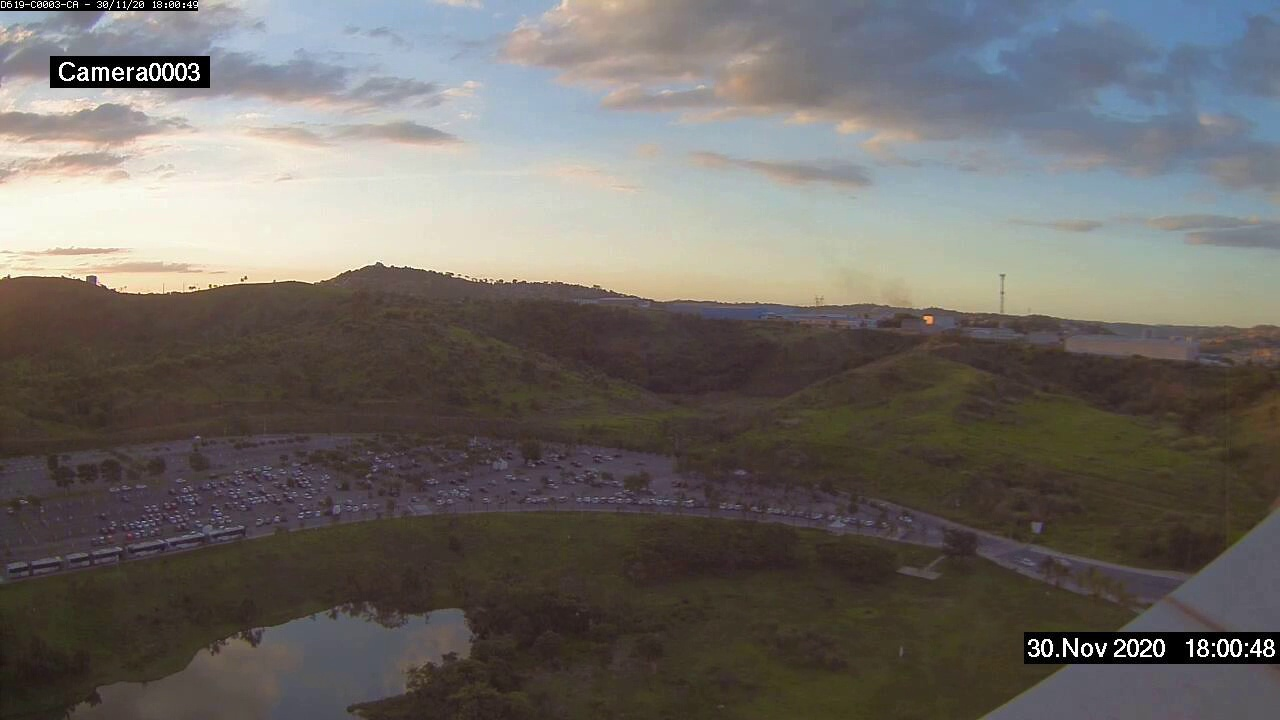
Fire: no
Smoke: yes